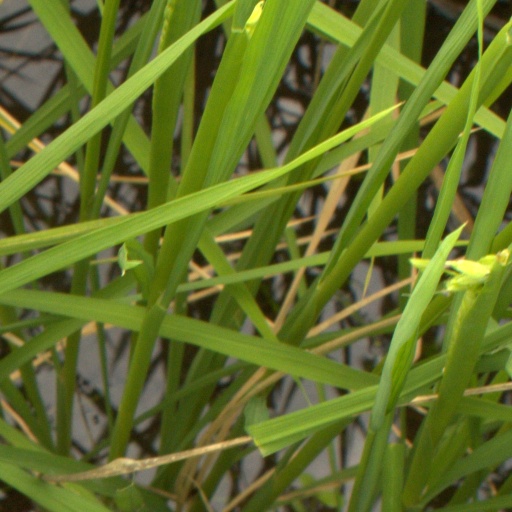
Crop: rice